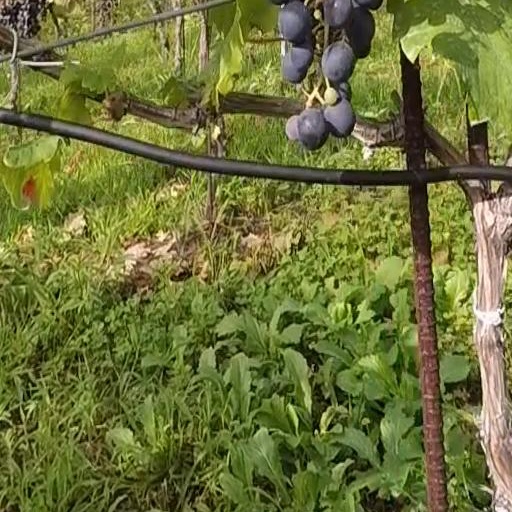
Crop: grape